Kevin Martin (basketball, born 1983)

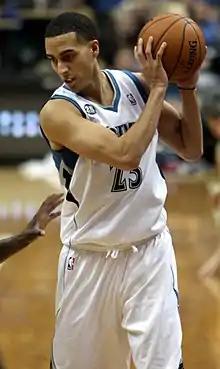
Martin with Minnesota in 2014

Kevin Dallas Martin Jr. (born February 1, 1983) is an American former professional basketball player who played 12 seasons in the National Basketball Association (NBA). He played college basketball for Western Carolina University, where in his junior year, he averaged 24.9 points per game, which ranked second in the nation. After three years at Western Carolina, he entered the 2004 NBA draft and was selected with the 26th overall pick by the Sacramento Kings.